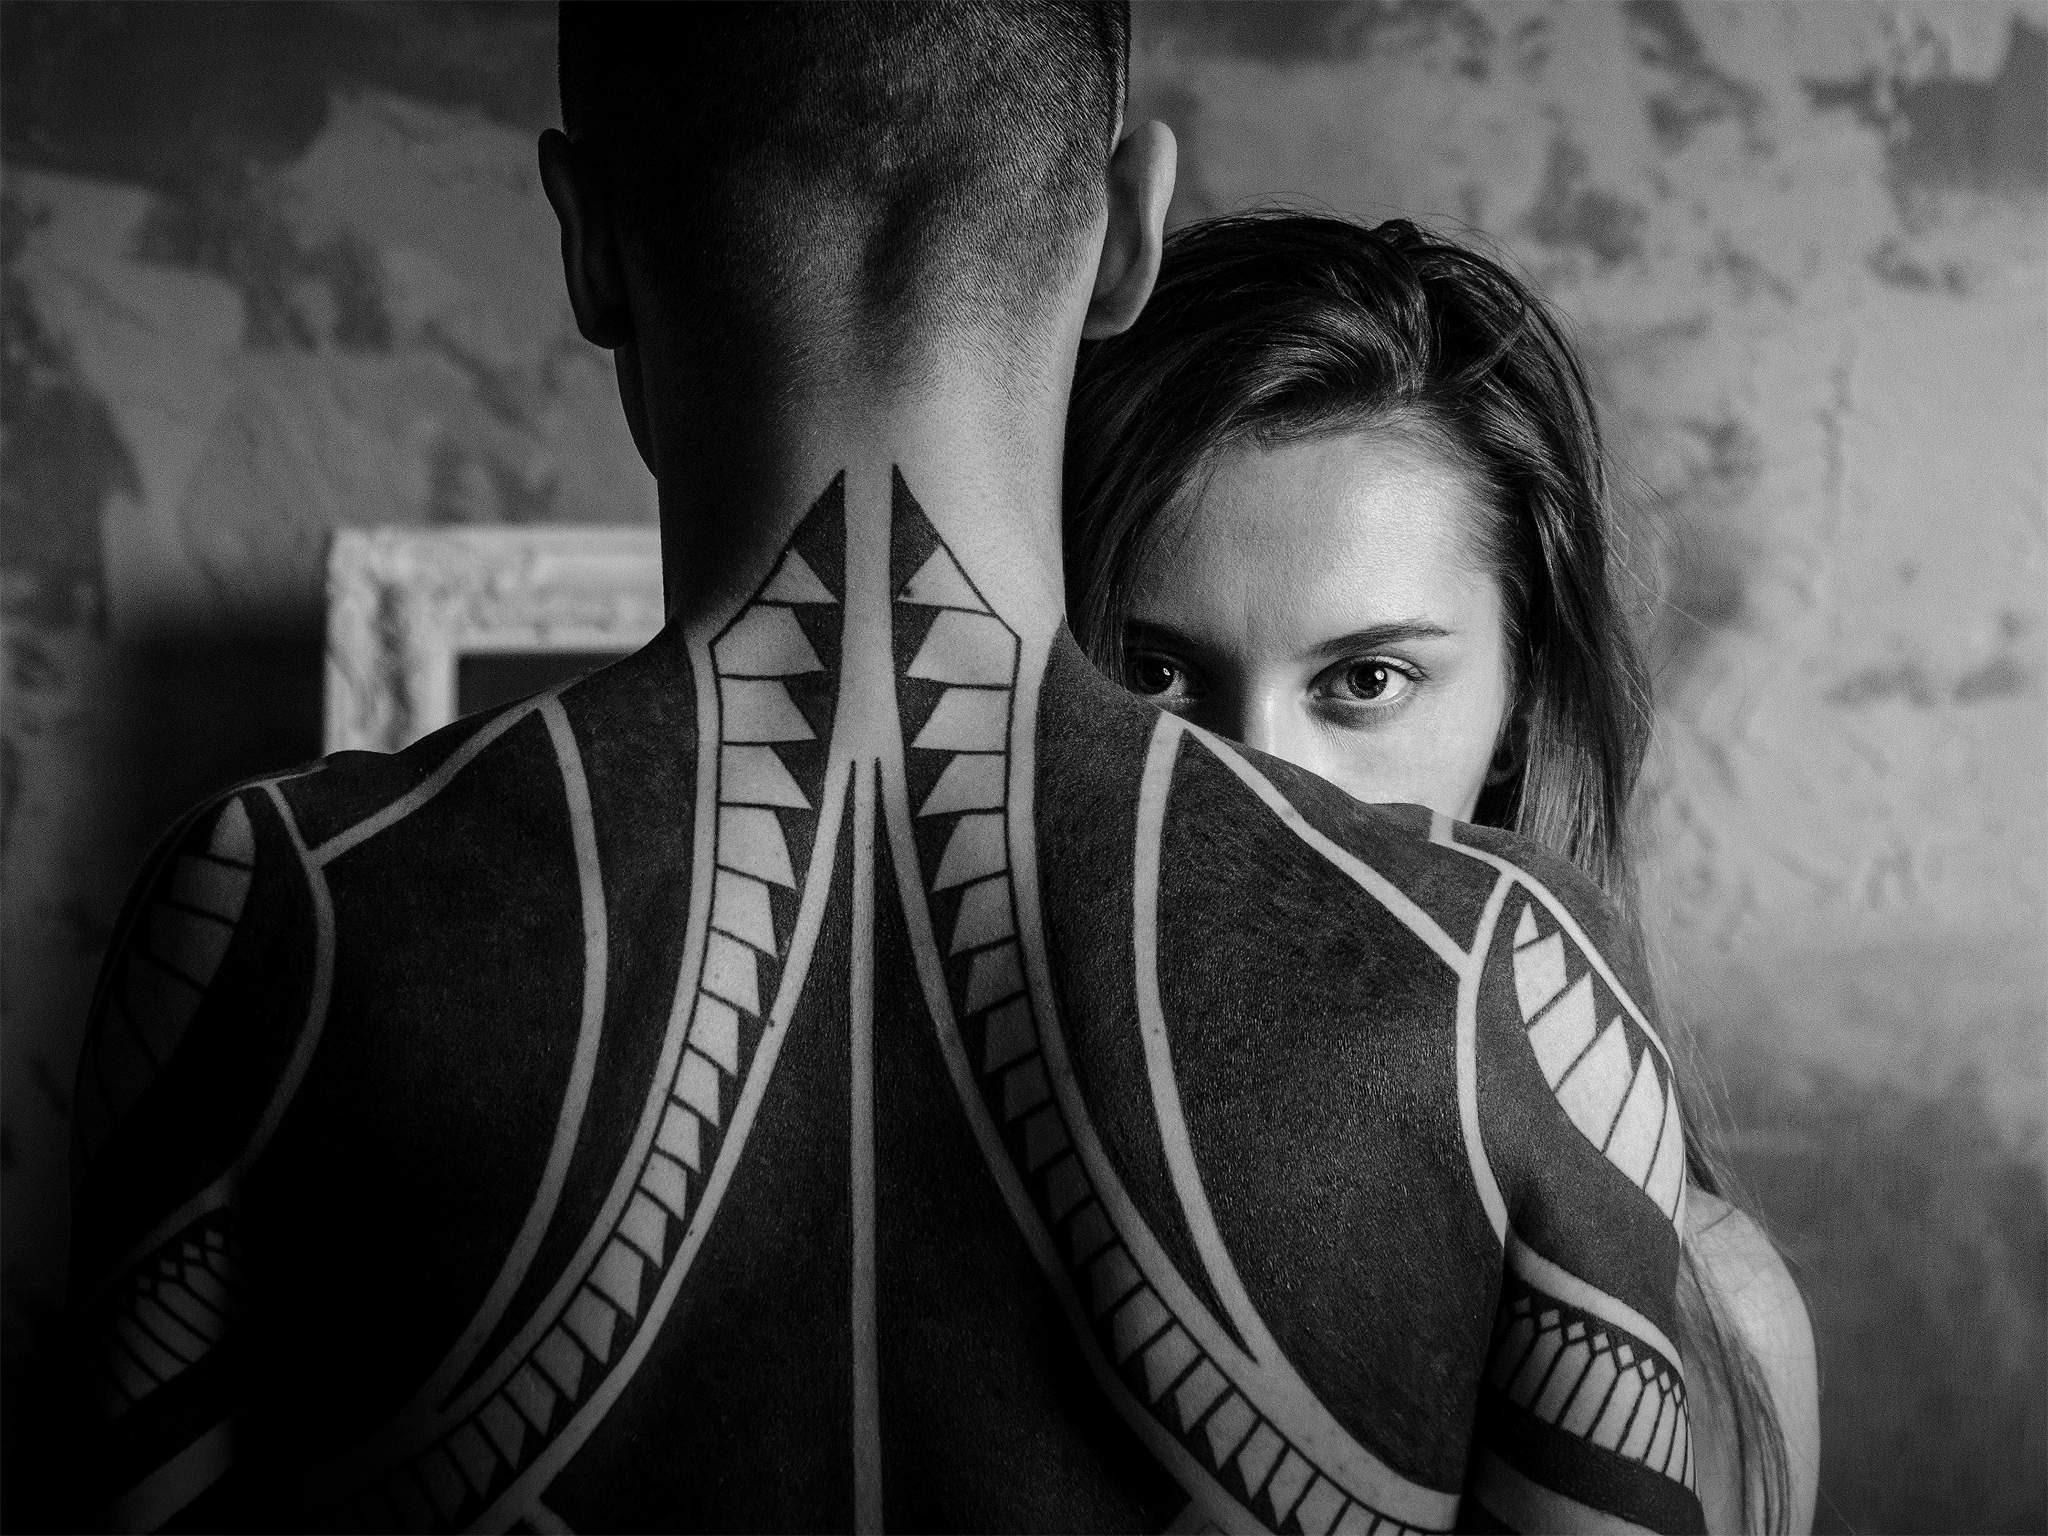
person, black and white, white, photography, portrait, tattoo, couple, black, monochrome, back, photograph, beauty, emotion, photo shoot, tattooed, monochrome photography, portrait photography, film noir